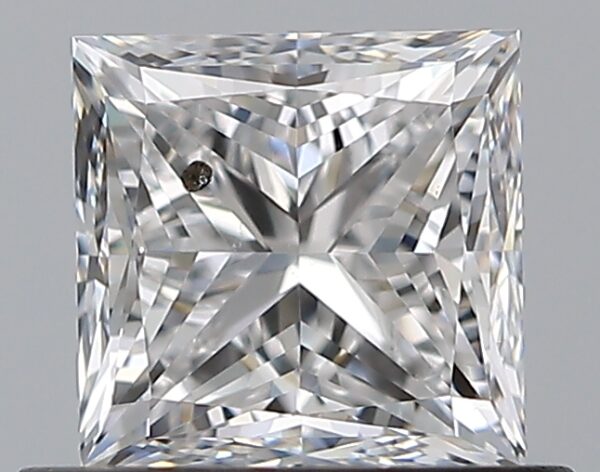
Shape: princess
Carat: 0.71
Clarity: SI2
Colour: D
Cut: VG
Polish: EX
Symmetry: VG
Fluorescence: N
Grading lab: GIA
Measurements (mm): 4.71 x 4.64 x 3.51